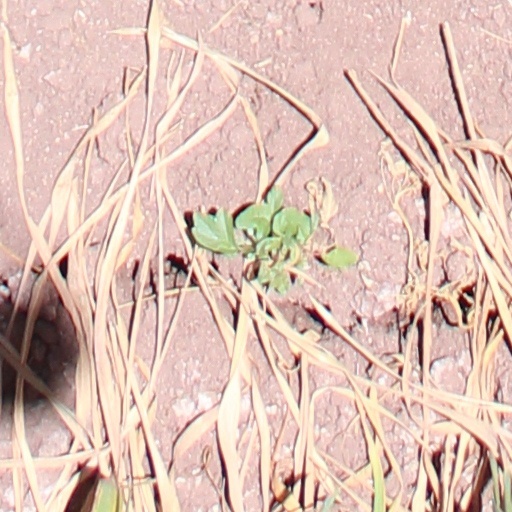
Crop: wheat